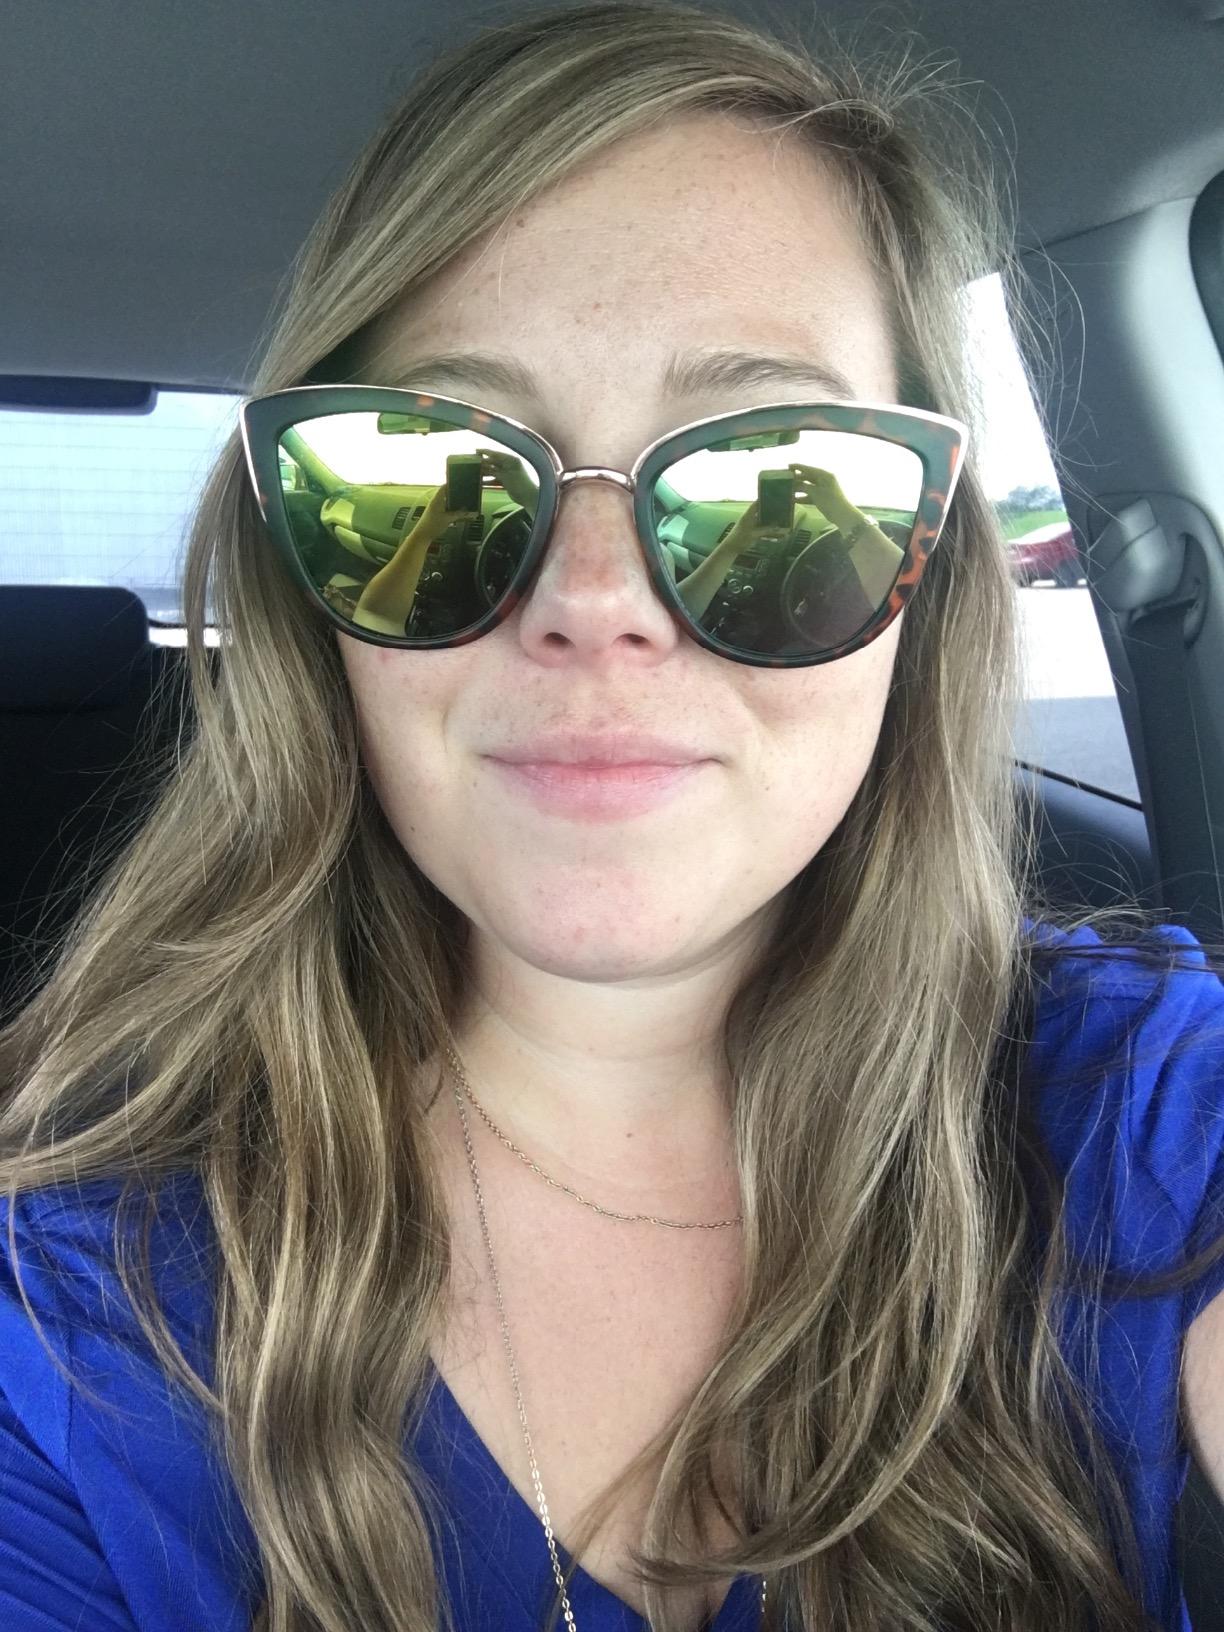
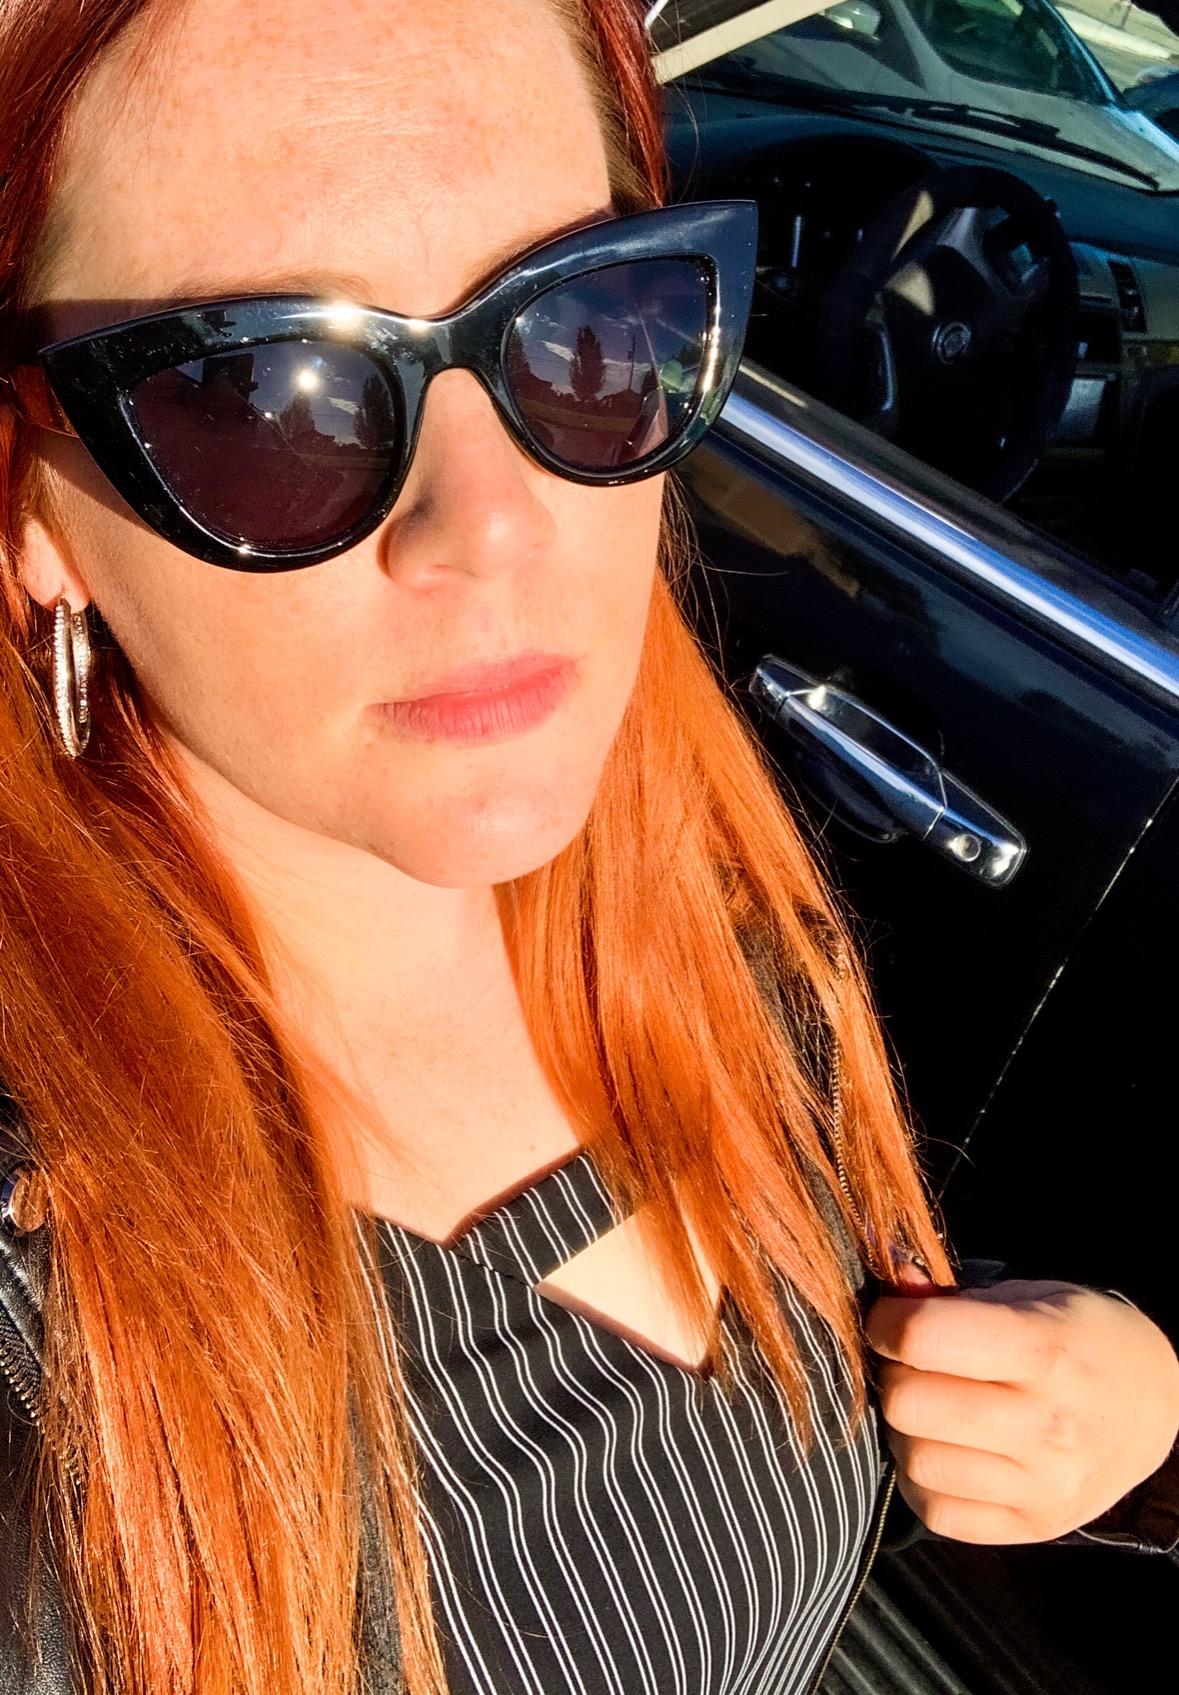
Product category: accessories_sunglasses
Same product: no